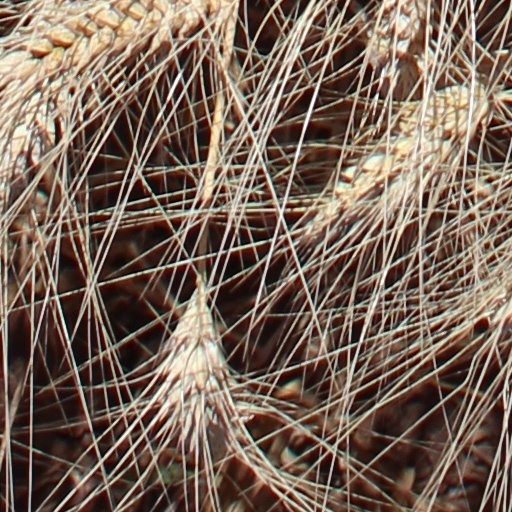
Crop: wheat